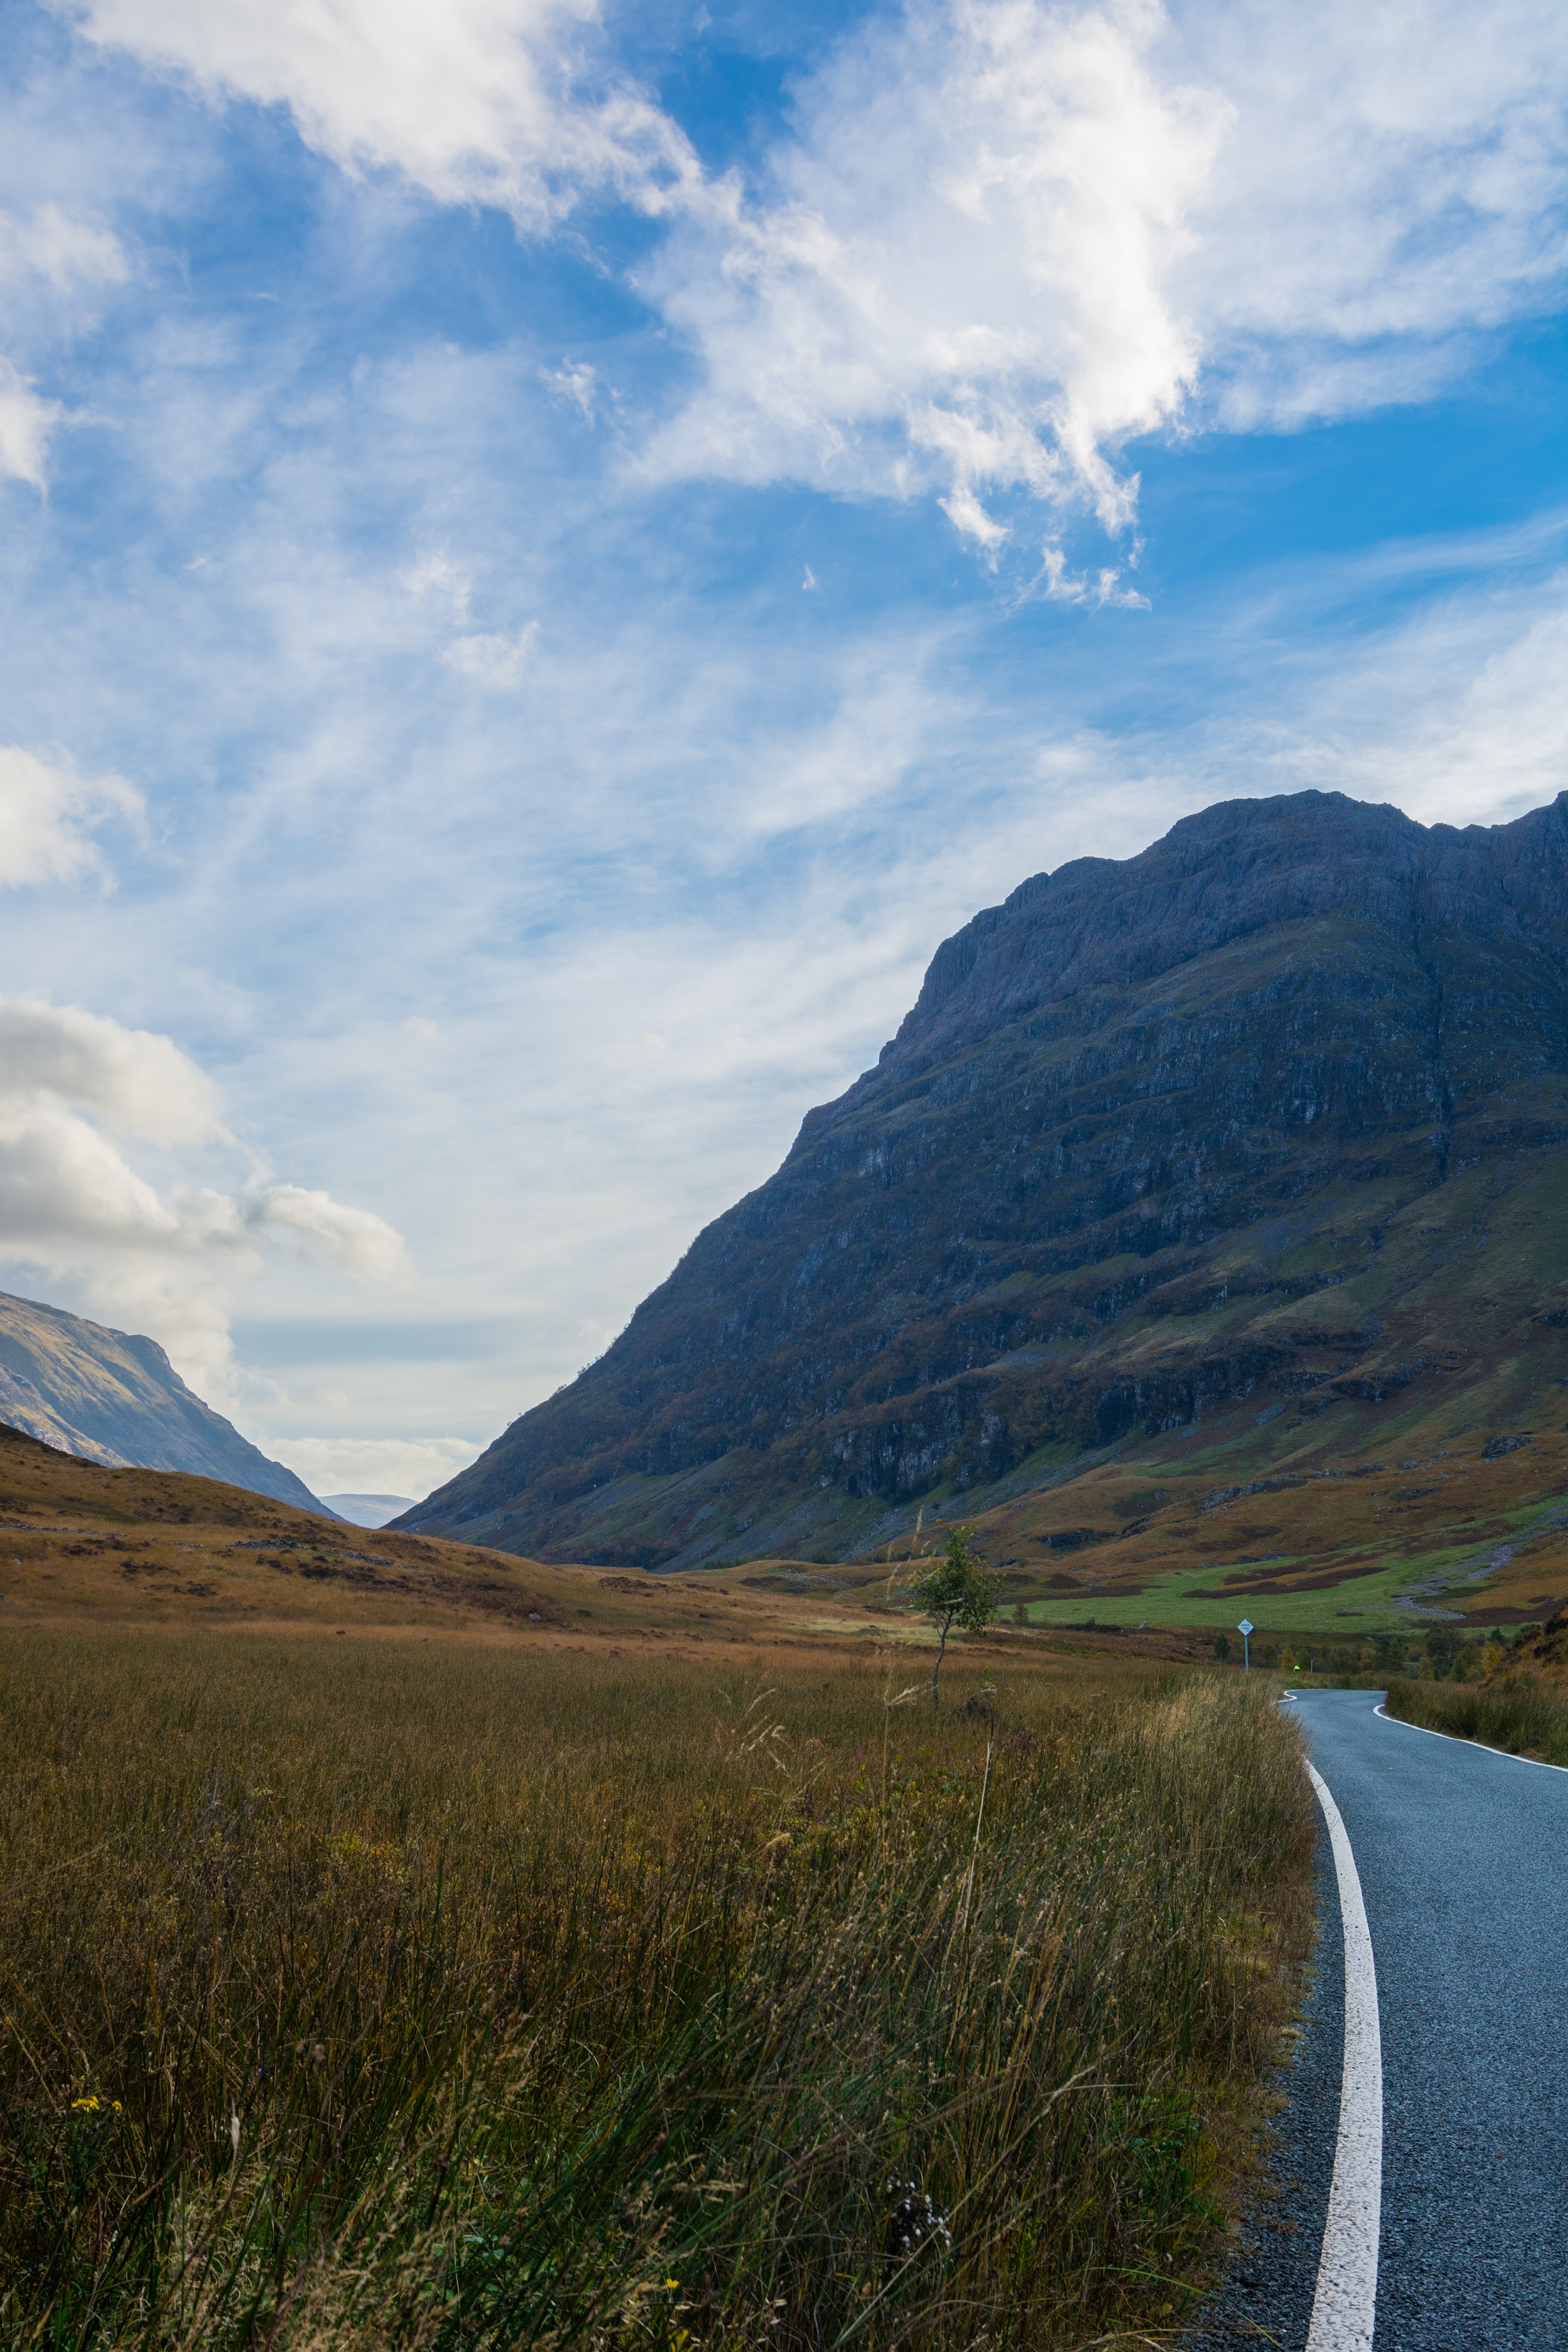
landscape, nature, grass, horizon, wilderness, mountain, cloud, sky, meadow, morning, hill, lake, valley, mountain range, reservoir, highland, ridge, alps, plateau, fell, loch, rural area, landform, mountain pass, geographical feature, atmospheric phenomenon, mountainous landforms